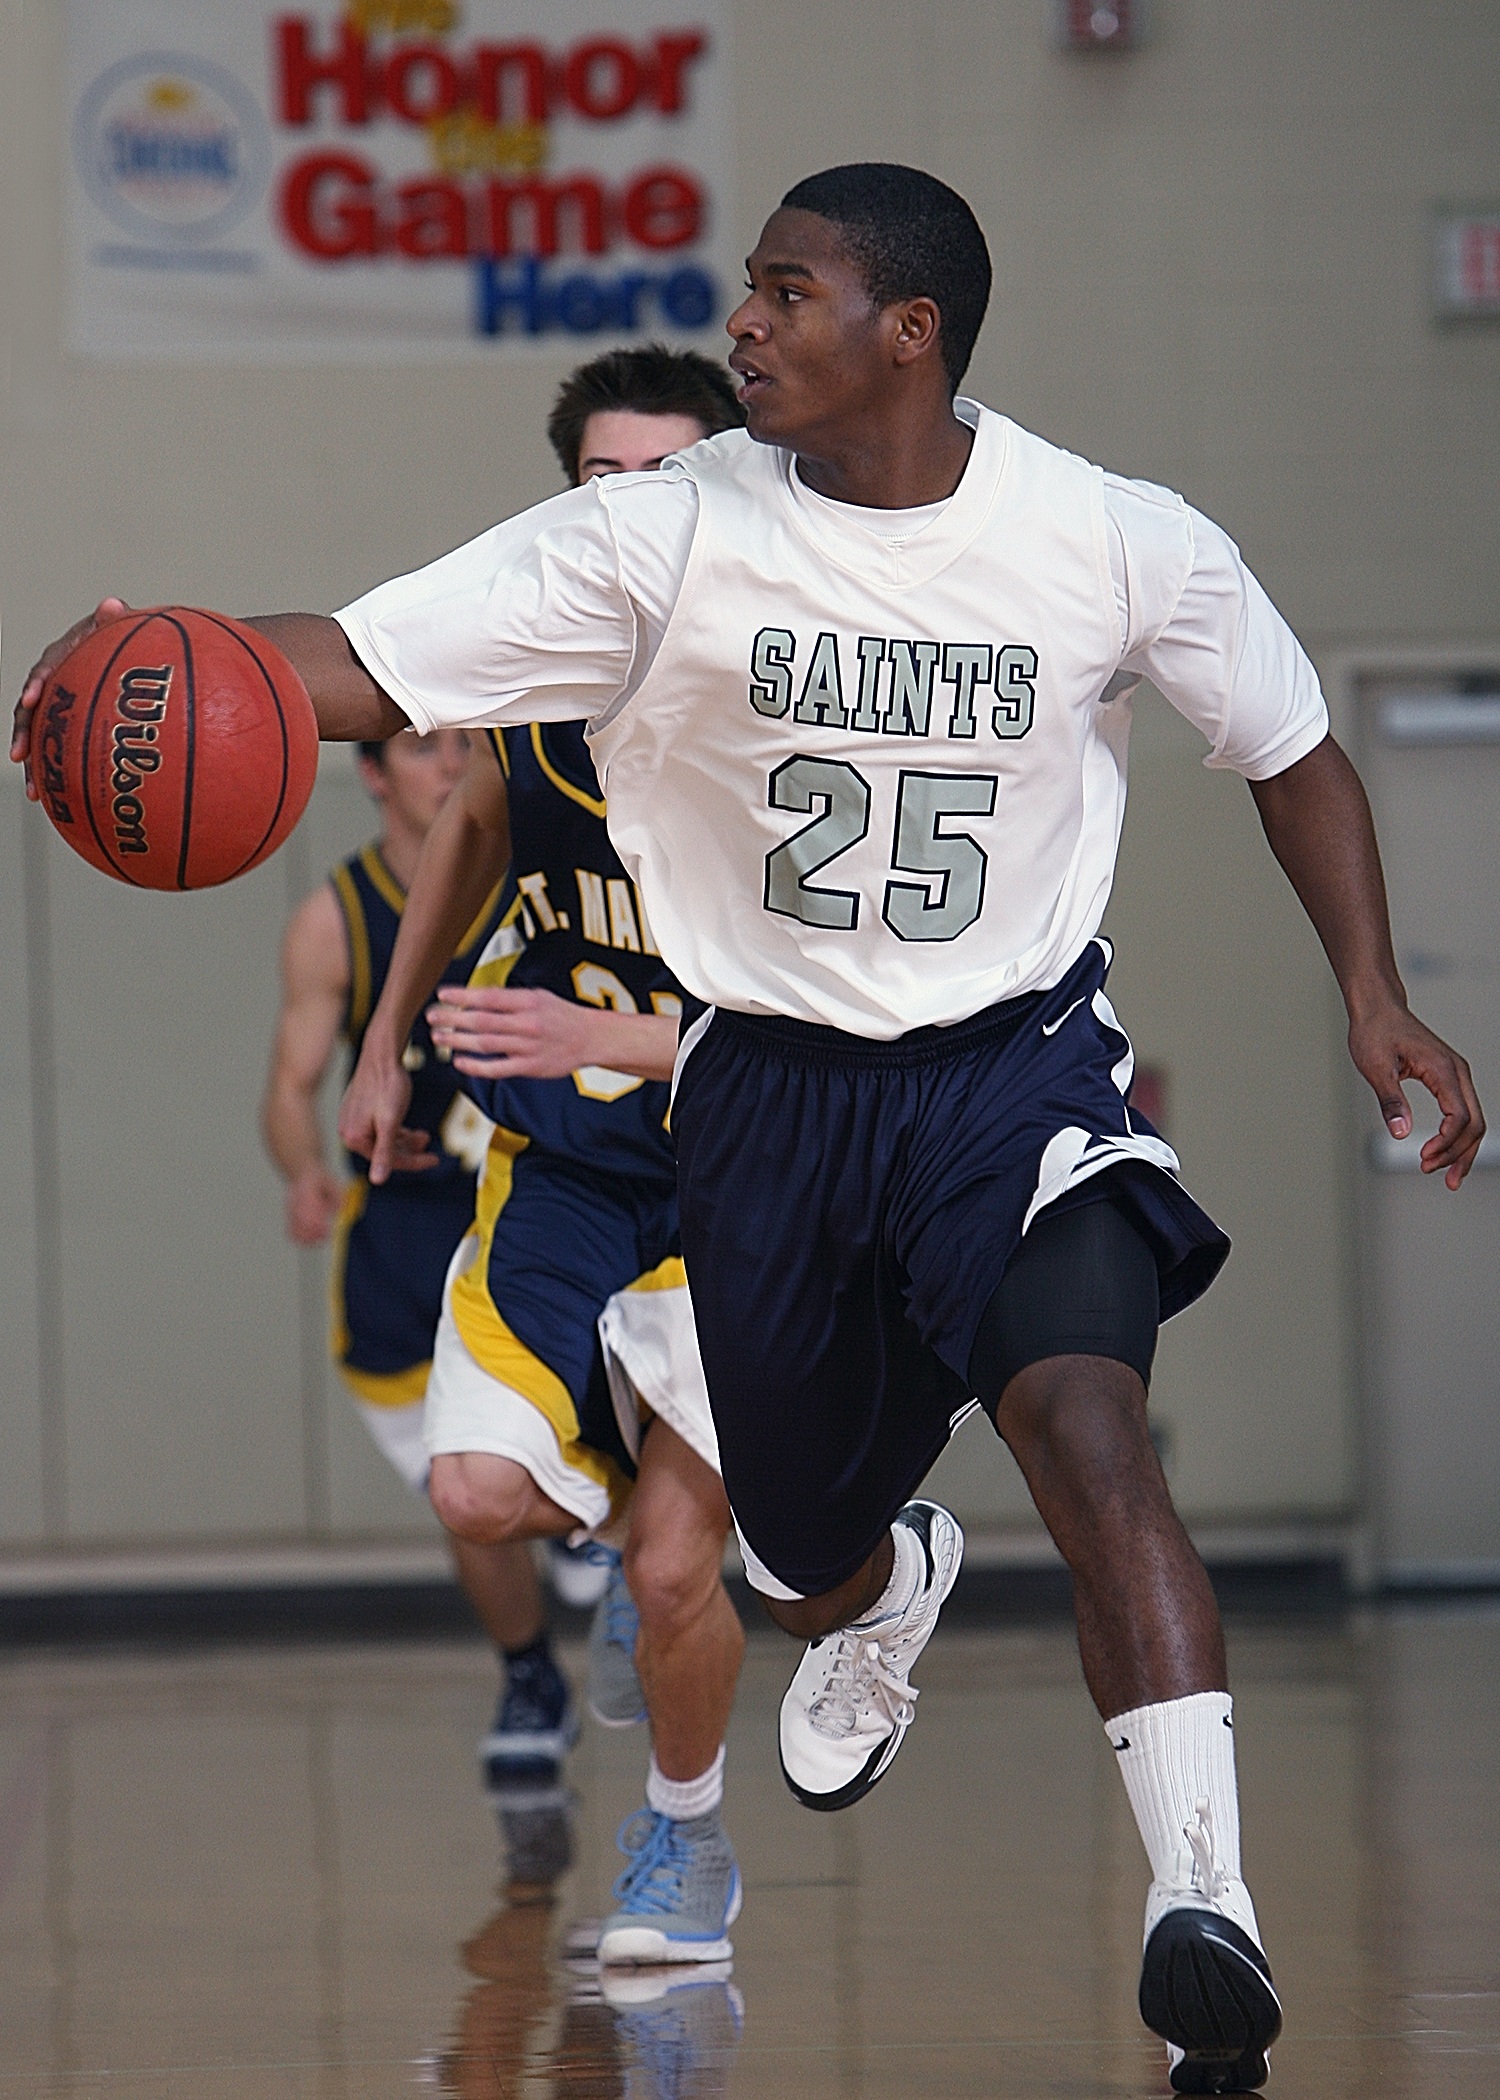
sport, game, play, running, male, basketball, athletic, action, player, gym, teenager, competition, indoors, sports, ball, court, teen, athlete, tournament, active, ball game, high school, dribbling, gymnasium, basketball player, competition event, basketball moves